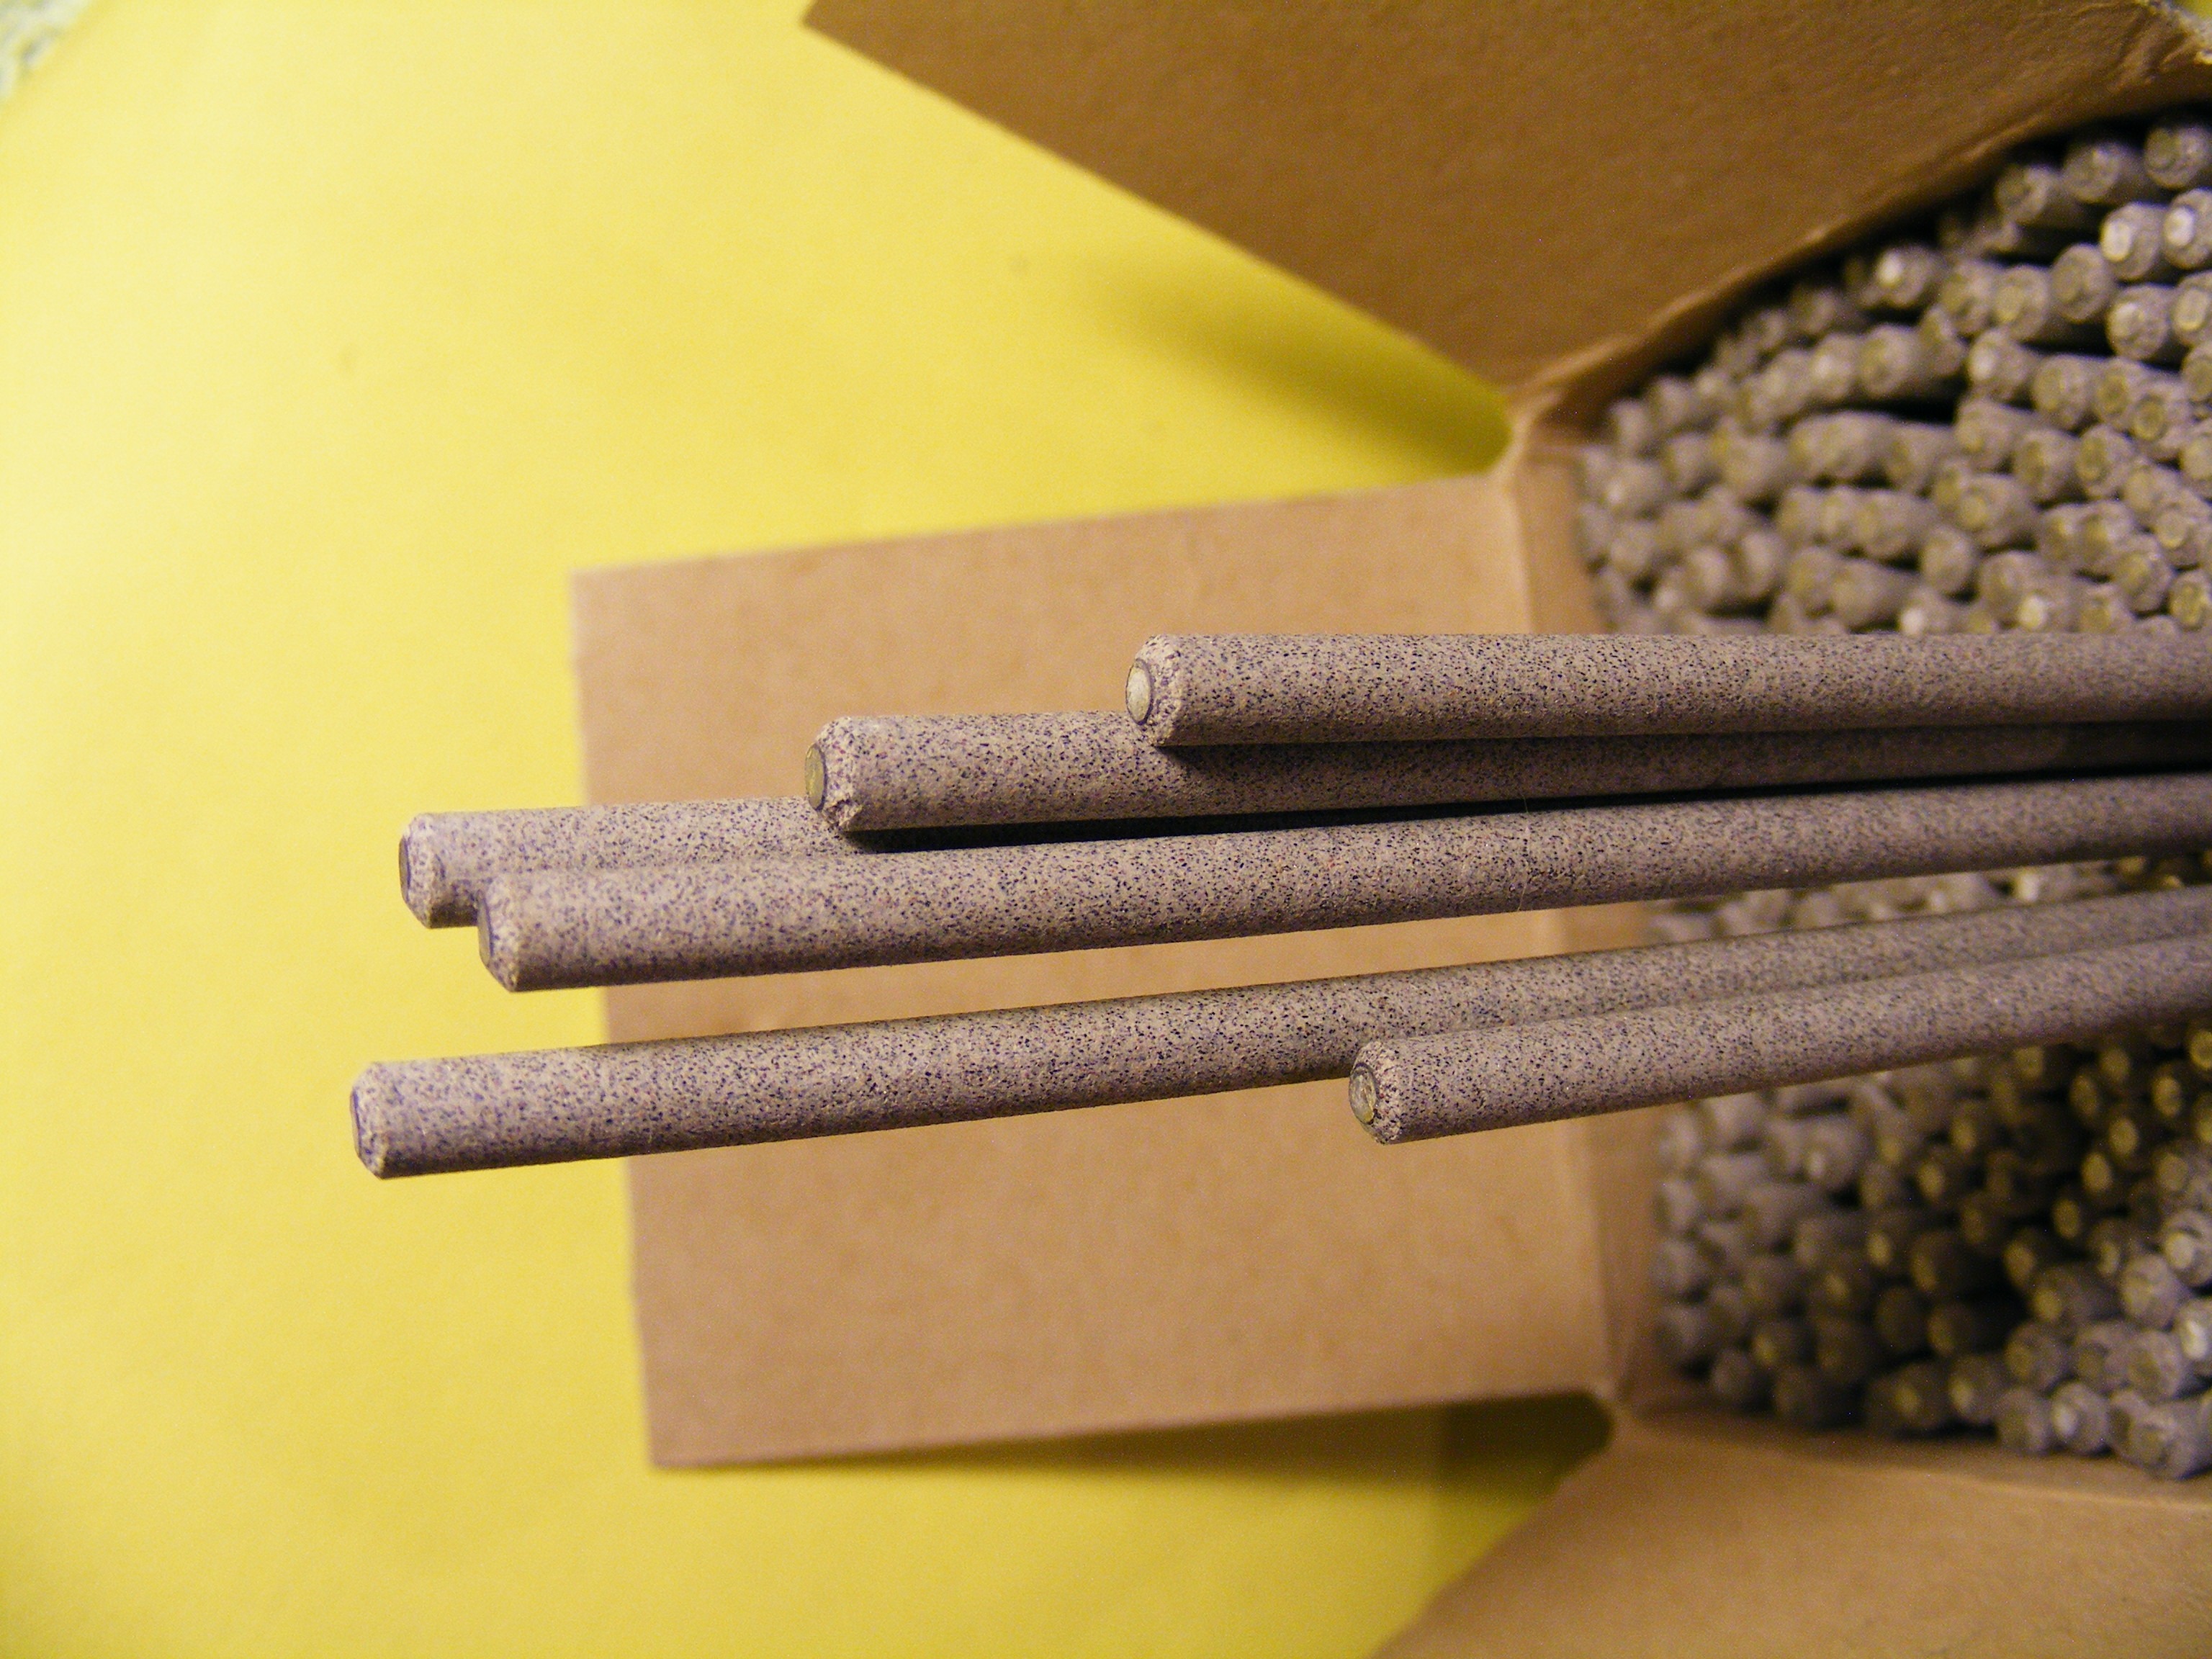
wood, steel, welding, electricity, furniture, material, energy, arc, stick, stainless, industries, flooring, electrodes